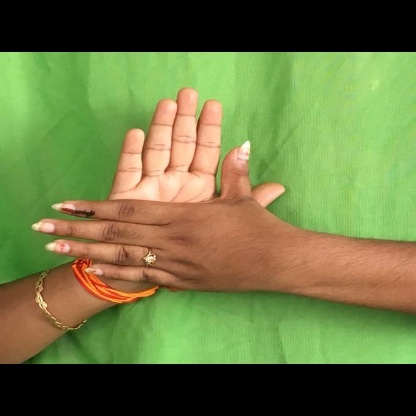
Mudra: Chakra